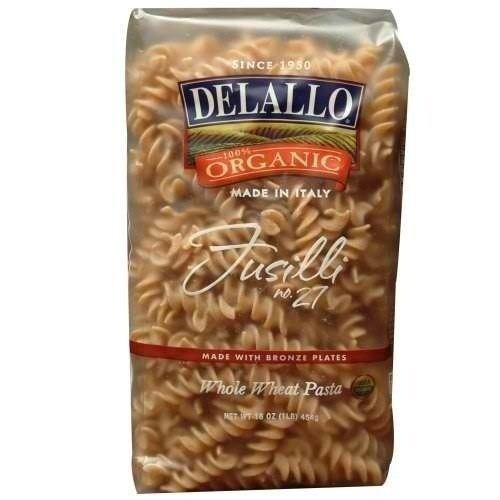
Item Name: DeLallo Organic Whole Wheat Fusilli #27, 16-Ounce Units (Pack of 16) ( Value Bulk Multi-pack)
Value: 256.0
Unit: Ounce

Price: 3.79